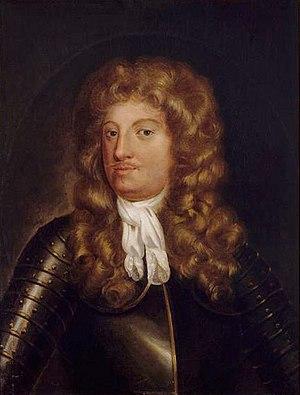
Portrait d'Abraham Duquesne (1610-1688)
Abraham Duquesne, baron d'Indret dès 1650 puis marquis du Quesne en 1682, né à Dieppe en 1610 et mort le 2 février 1688 à Paris, est l'un des grands officiers de la marine de guerre française du XVIIᵉ siècle. Né dans une famille huguenote au début du XVIIᵉ siècle, il embarque pour la première fois sous les ordres de son père, capitaine de vaisseau
L’avenue Duquesne est une voie du 7ᵉ arrondissement de Paris.
La rue Duquesne est une rue située dans le 6ᵉ arrondissement de Lyon, en France. Elle est nommée ainsi en hommage à Abraham Duquesne.